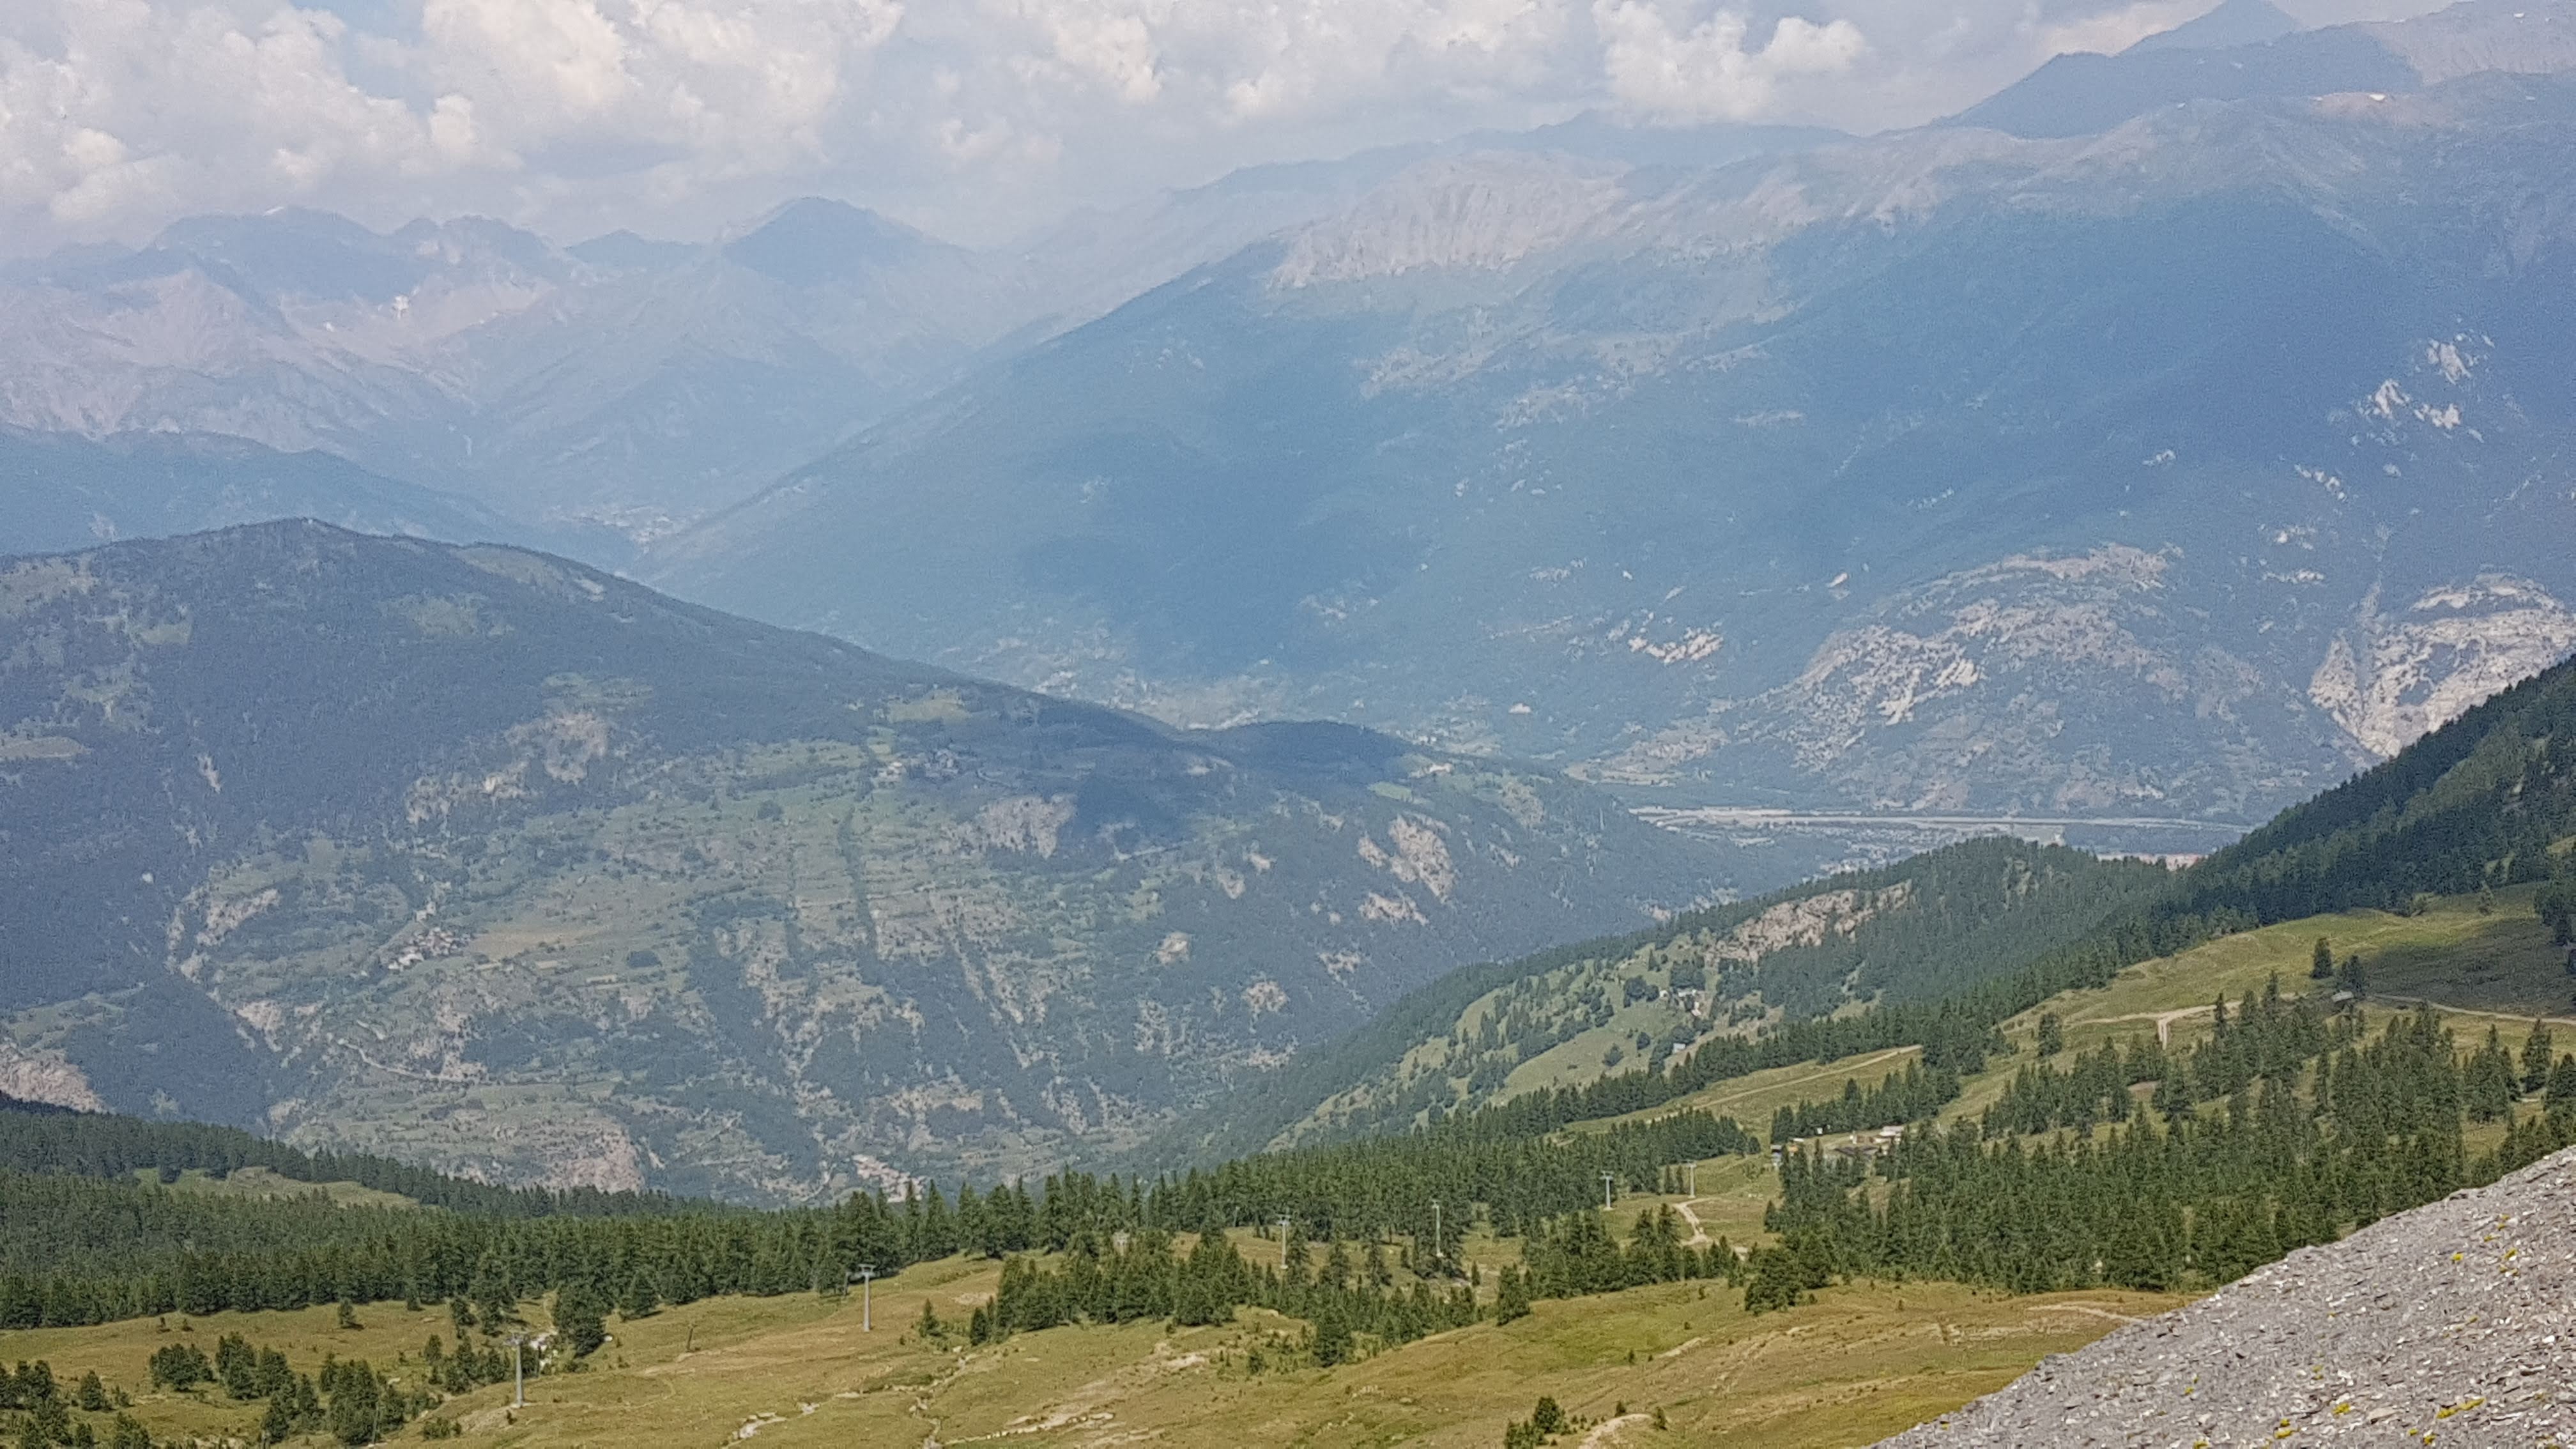
natural, mountainous landforms, mountain, highland, mountain range, hill station, ridge, valley, sky, wilderness, hill, alps, natural landscape, fell, mountain pass, massif, terrain, grassland, geology, mount scenery, cloud, national park, tree, summit, landscape, chaparral, geological phenomenon, plateau, pasture, road, plain, meadow, ar te, forest